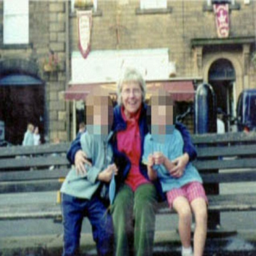
person smiles as she shares an embrace with her grandchildren on a family day out